Ghosted (2023 film)

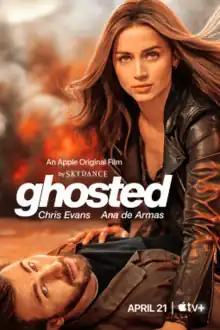
Promotional release poster

Ghosted is a 2023 American romantic action comedy film directed by Dexter Fletcher and written by the writing teams of Rhett Reese and Paul Wernick, and Chris McKenna and Erik Sommers, from a story by Reese and Wernick. The film stars Chris Evans, Ana de Armas, Adrien Brody, Mike Moh, Amy Sedaris, Tim Blake Nelson, Marwan Kenzari, and Anna Deavere Smith.